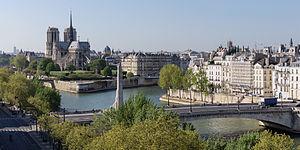
L’île de la Cité, l'île Saint-Louis et le pont de la Tournelle vus de l'Institut du monde arabe (Paris, France)
Il existe de nombreuses îles en Île-de-France, sur la Seine, la Marne et l'Oise.
Paris [pa.ʁi] est la ville la plus peuplée et la capitale de la France.